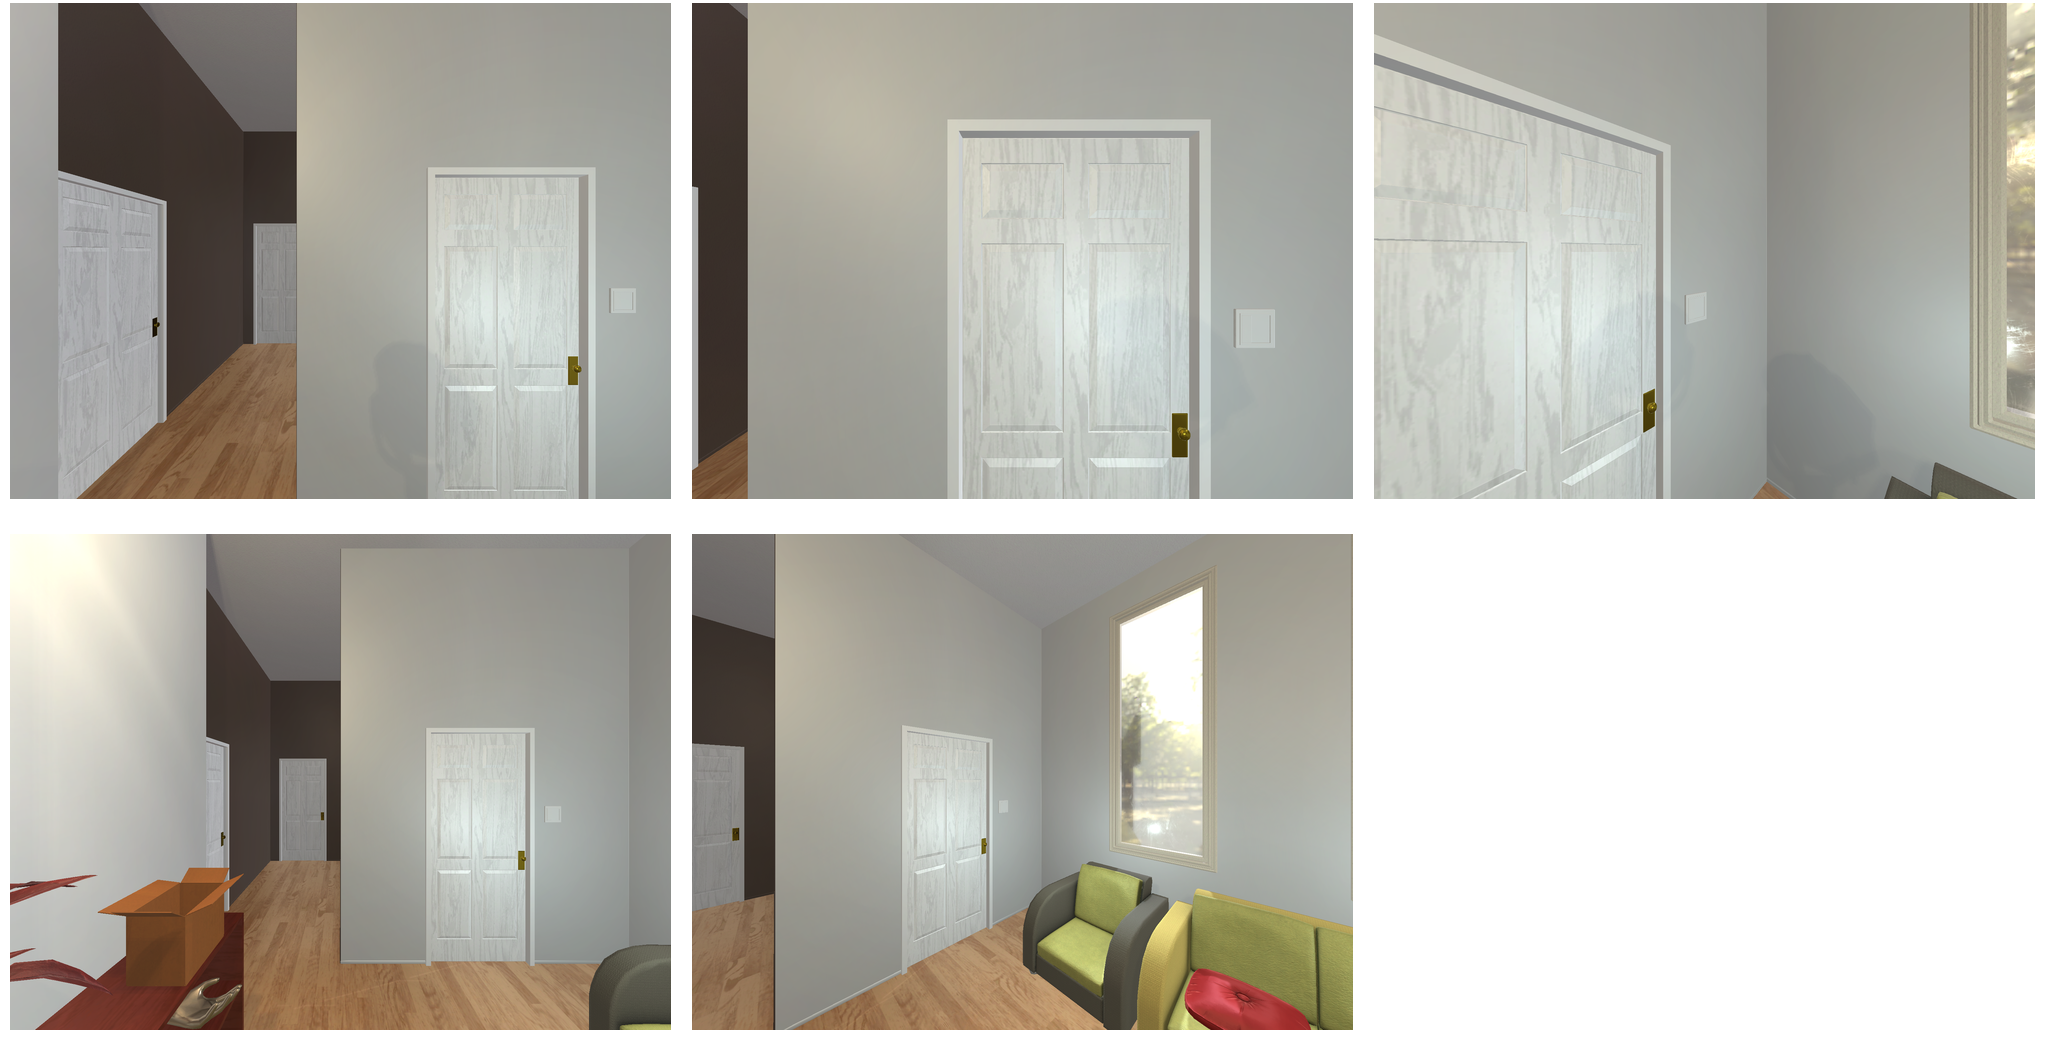Task instruction: Open the door.
Answer: {"task_instruction": "Open the door.", "nodes": ["door", "handle"], "edges": [{"functional_relationship": "openorclose", "object1": "handle", "object2": "door", "spatial_relations": ["right_of", "in_front_of", "lower_than"], "is_touching": true}], "action_type": "pull", "function_type": "open_close_control"}